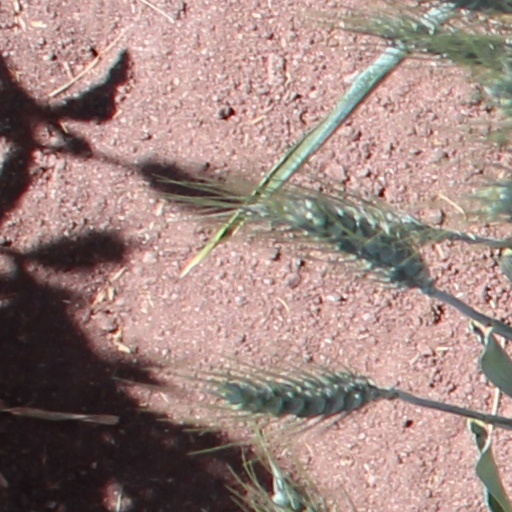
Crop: wheat